Pennant Hills

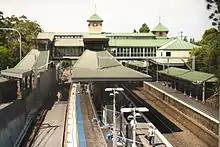
Pennant Hills train station on 10 December 2015, showing construction of the third track as part of the Northern Sydney Freight Corridor.

Pennant Hills railway station is on the Northern Line of the Sydney Trains network.